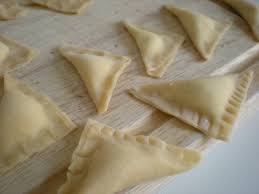
Yemek: manti